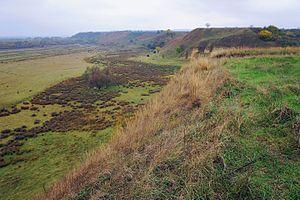
Židovar est un site archéologique situé en Serbie près de Vršac, dans la province de Voïvodine. En raison de son importance, Židovar figure sur la liste des sites archéologiques d'importance exceptionnelle de la République de Serbie.
Les sites archéologiques d'importance exceptionnelle sont les sites archéologiques de Serbie qui possèdent le plus haut degré de protection légale.